Belmond, Iowa

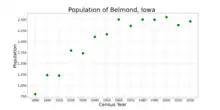
The population of Belmond, Iowa from US census data

As of the census of 2020, there were 2,463 people, 1,071 households, and 658 families residing in the city. The population density was 869.5 inhabitants per square mile (335.7/km). There were 1,186 housing units at an average density of 418.7 per square mile (161.7/km). The racial makeup of the city was 80.2% White, 1.0% Black or African American, 0.9% Native American, 0.5% Asian, 0.0% Pacific Islander, 7.4% from other races and 10.1% from two or more races. Hispanic or Latino persons of any race comprised 19.1% of the population.